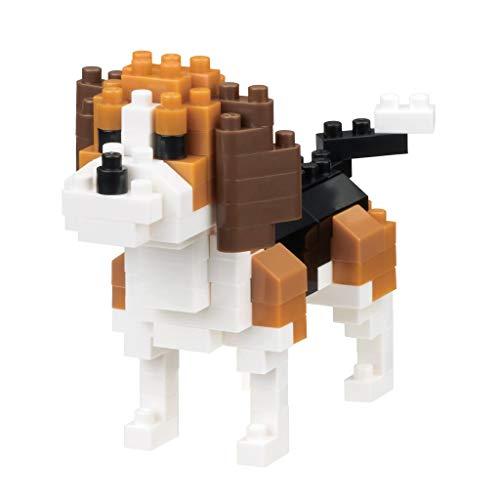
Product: Nanoblock Beagle Building Sey
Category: Toys & Games | Building Toys
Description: Nano blocks are a superior building experience with greater challenge, sophistication, and detail than any other construction set.
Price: $8.44
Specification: ProductDimensions:2x0.8x2inches|ItemWeight:0.8ounces|ShippingWeight:0.8ounces(Viewshippingratesandpolicies)|ASIN:B079HS9LPF|Itemmodelnumber:NBC253|Manufacturerrecommendedage:8-18years